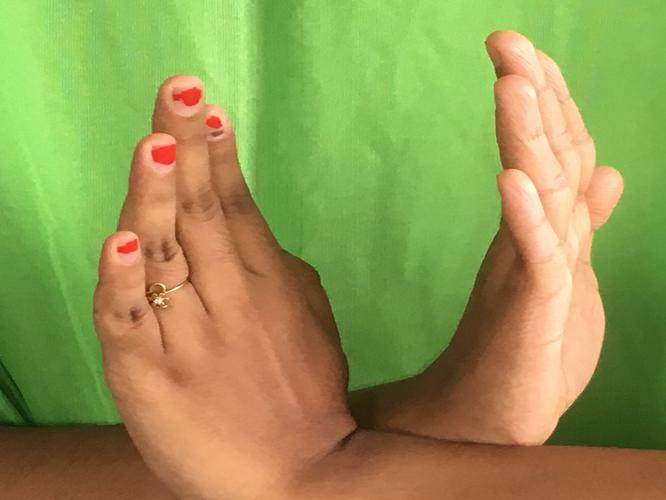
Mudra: Swastikam
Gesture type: double_hand